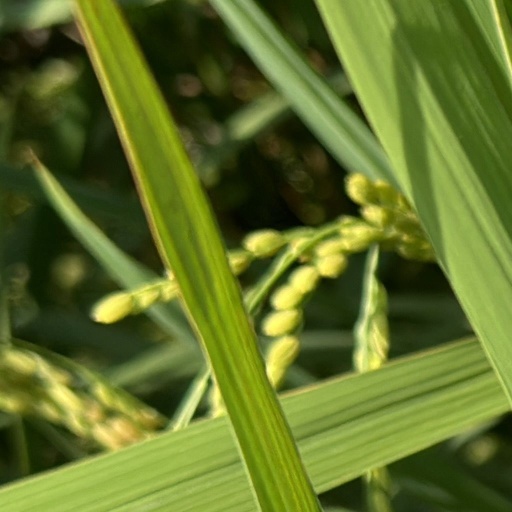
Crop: rice